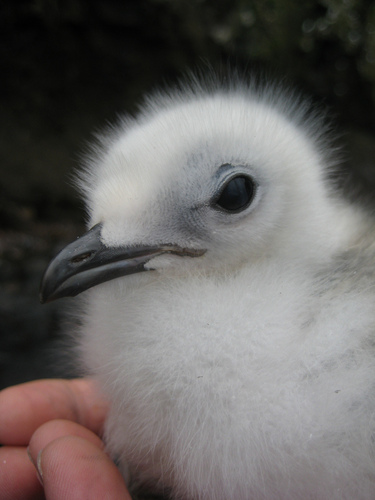
this young bird is white and fuzzy with a black beak.
a small bird with a black bill and a "fuzzy" white crown, nape, throat, and breast.
this bird is covered with downy white feathers, and has a black hooked bill.
this bird has a slightly curving black bill with a pure white, sparse crown.
an all white bird with a dark black eye ring and pointy dark black bill.
this particular bird has a white body with black bill and black eyesa small bird with white fuzzy hair, it beak is small, dark, and pointed slightly downwards.
a small bird with a white head and breast area with a short, pointed, black beek.
this fluffy bird has a black bill and a white crown and throat and breast.
this bird has a white crown with a black beak and white breast.
Species: Red Legged Kittiwake